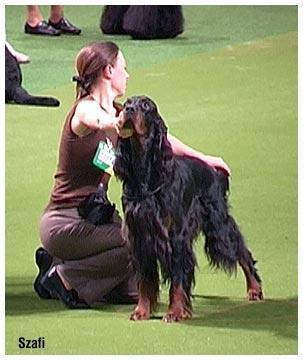
Gordon_setter